Shrinking (TV series)

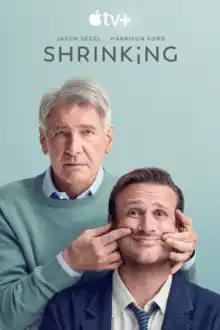
Season 1 poster featuring Harrison Ford and Jason Segel

It was announced in October 2021 that Apple TV+ had ordered a ten-episode season for the series, which would star Jason Segel, who co-created alongside Brett Goldstein and Bill Lawrence. In April 2022, Harrison Ford, Jessica Williams, Christa Miller, Michael Urie, Luke Tennie, and Lukita Maxwell joined the cast, with James Ponsoldt joining the production as a director and executive producer. Production began in April 2022. The first season has a total of ten episodes. The series theme song "Frightening Fishes" was written by Ben Gibbard and Tom Howe.